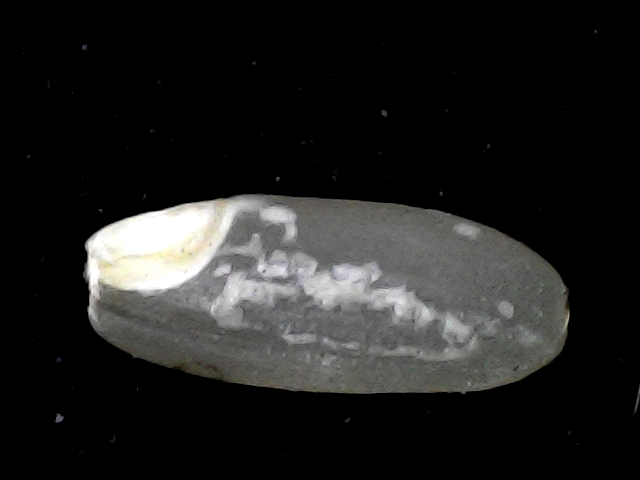
Rice variety: BR22